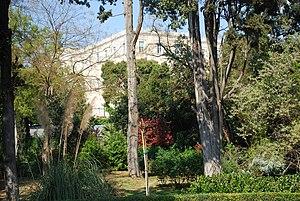
Athènes